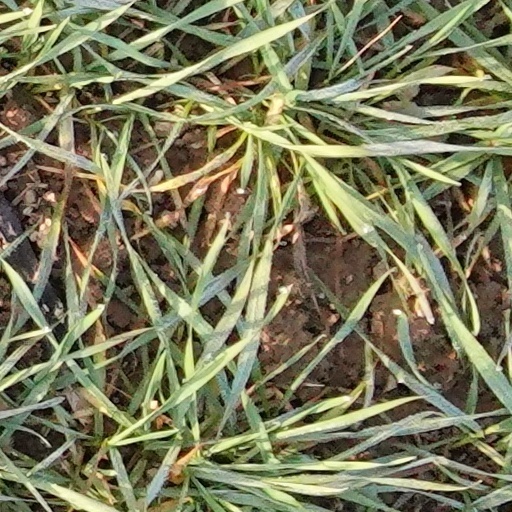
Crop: wheat